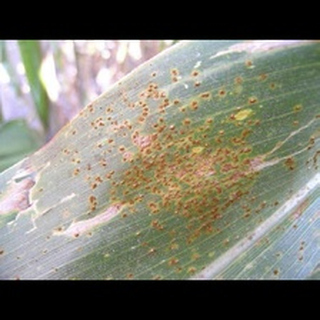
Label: corn_common_rust